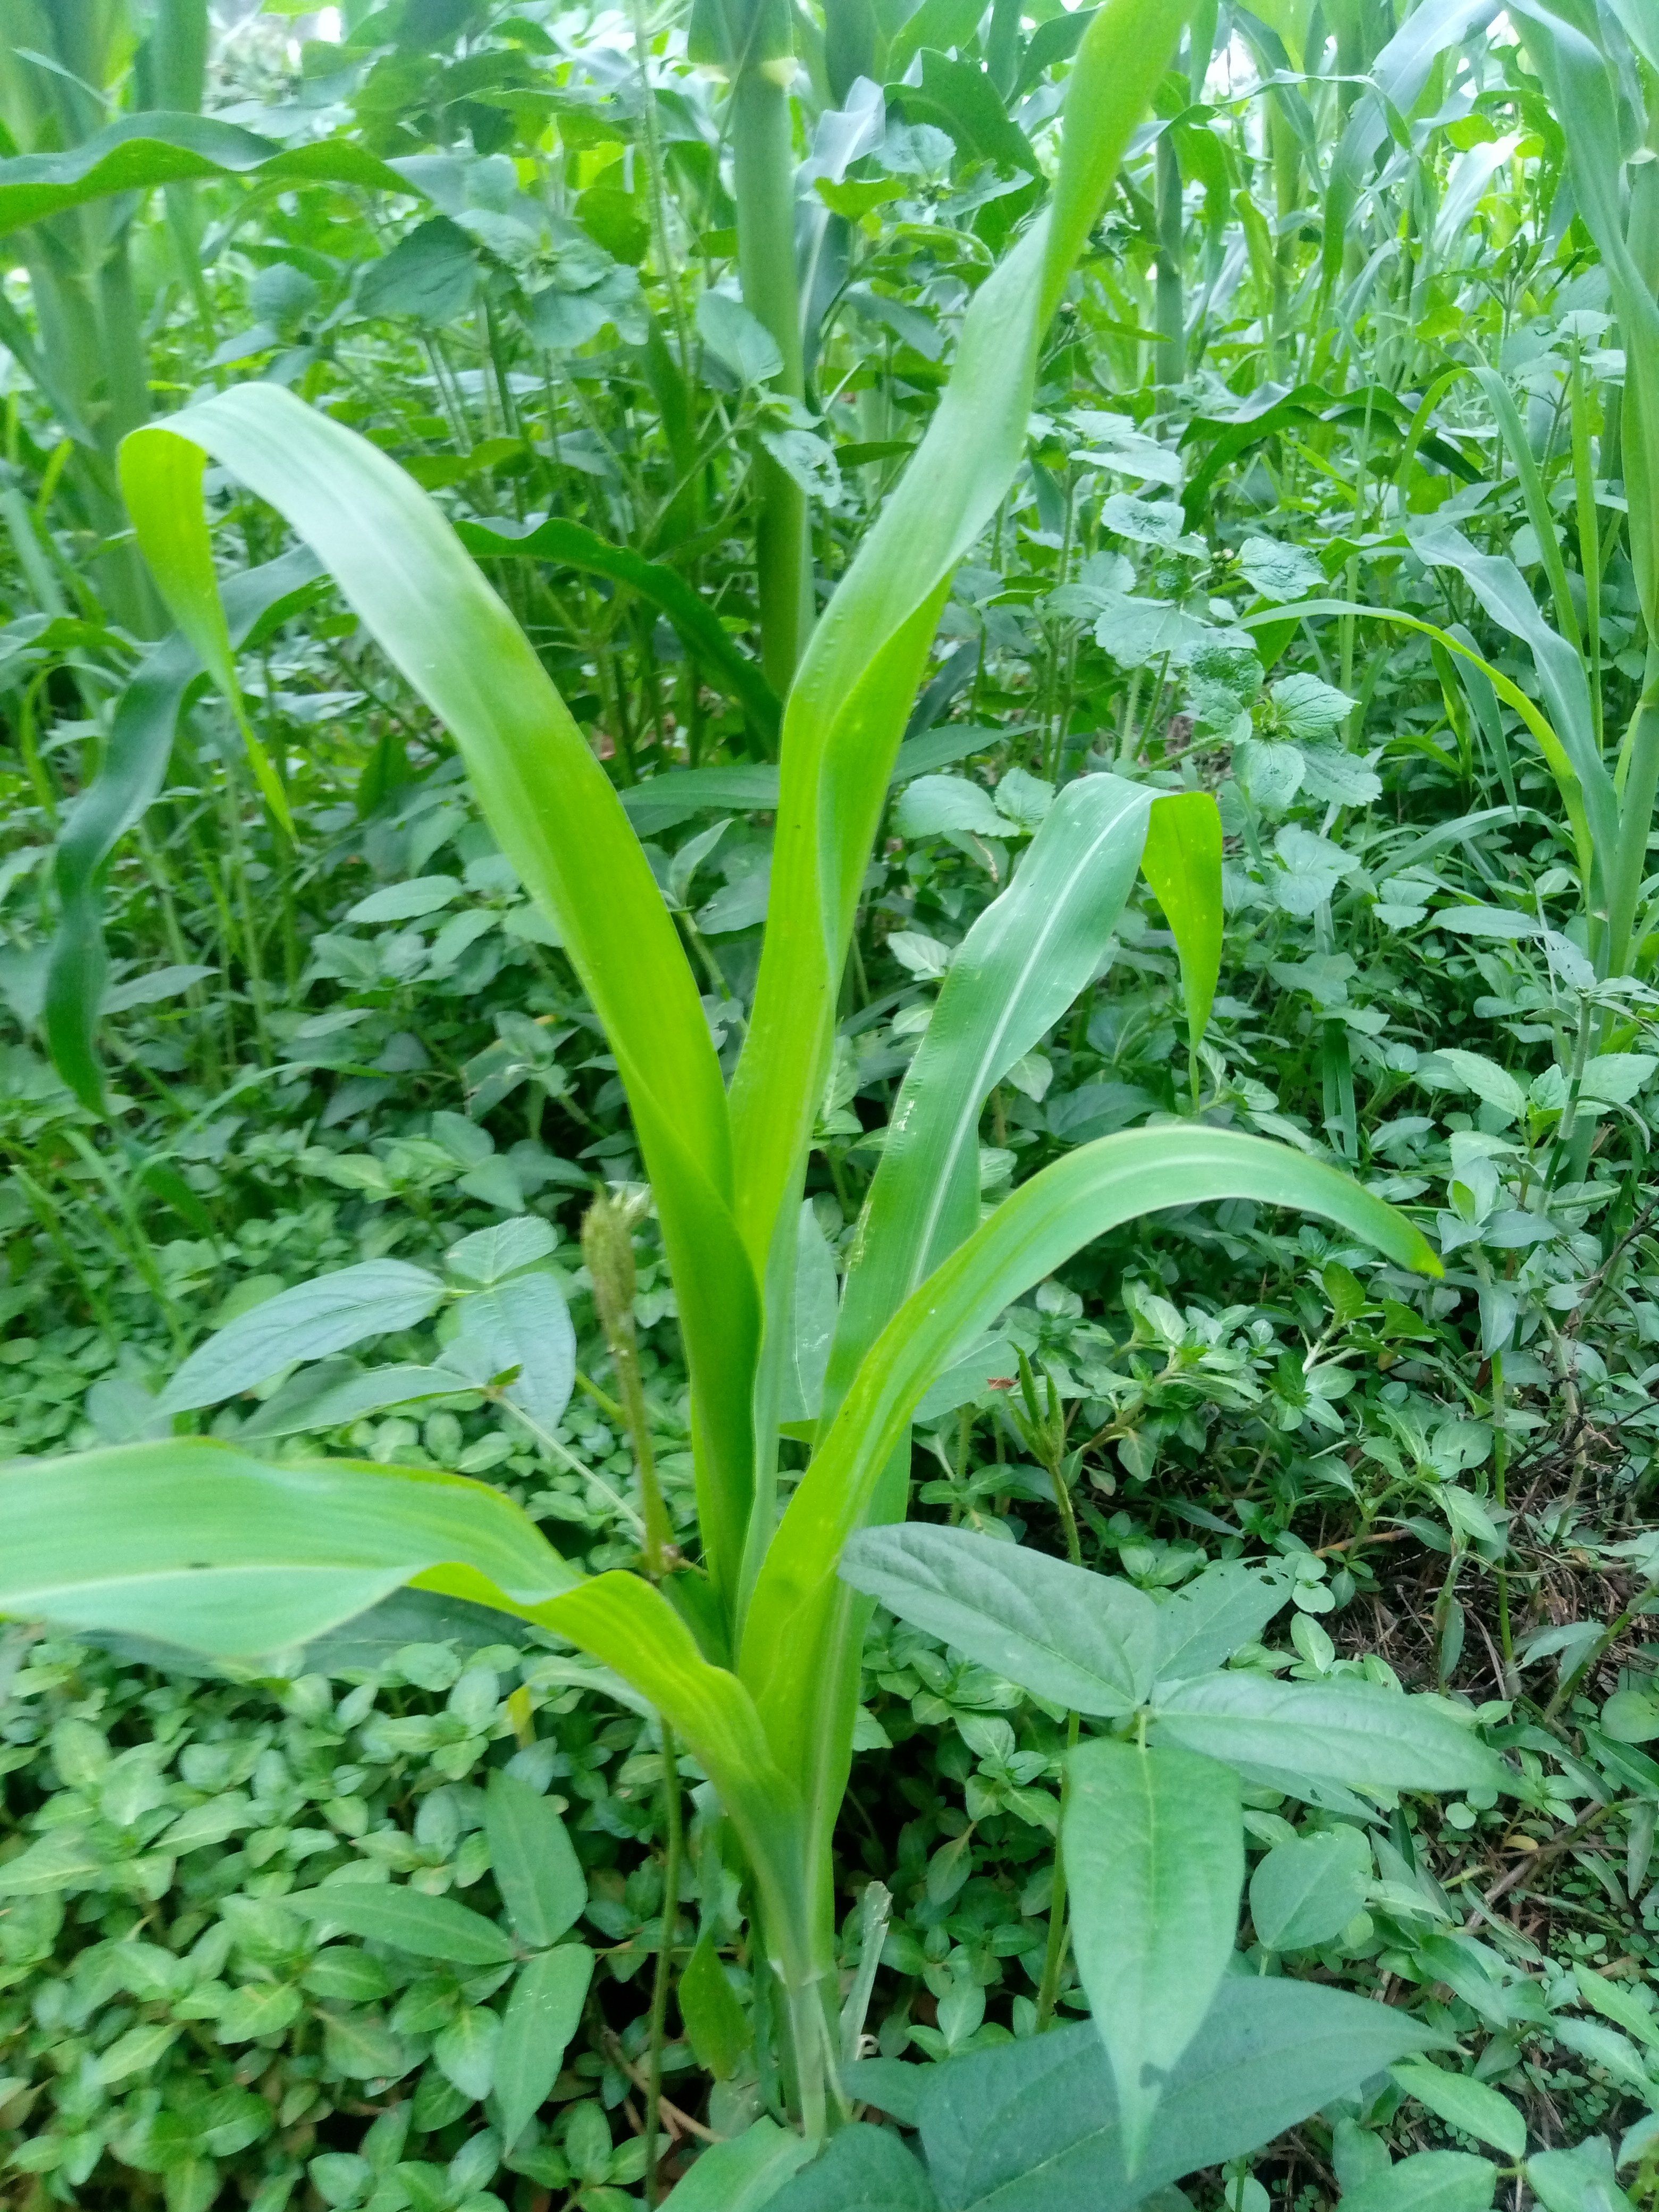
Label: healthy